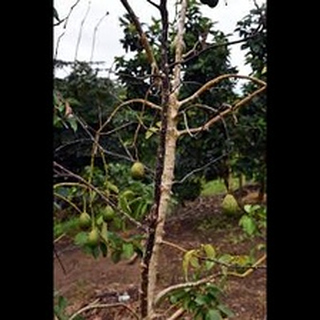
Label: wheat_common_root_rot